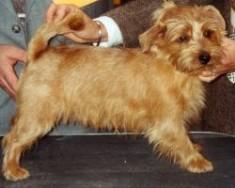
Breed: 203-n000027-Norfolk_terrier